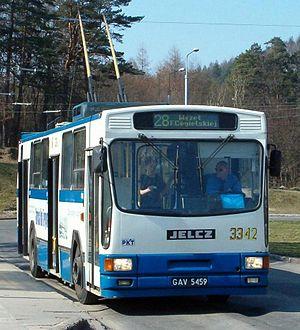
Le Jelcz PR110 est un autobus urbain produit par le constructeur polonais Jelczańskie Zakłady Samochodowe sous licence Berliet dans son usine de Jelcz-Laskowice, près d'Oława, de 1975 à 1983. À partir de 1983, après l'expiration de la licence, il prendra l'appellation Jelcz PR110 M.